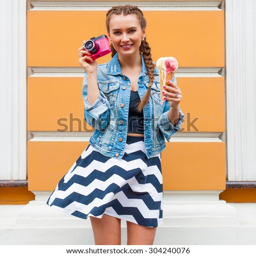
beautiful fashionable young girl posing in a summer dress and denim jacket with pink vintage camera and multicolored ice cream .